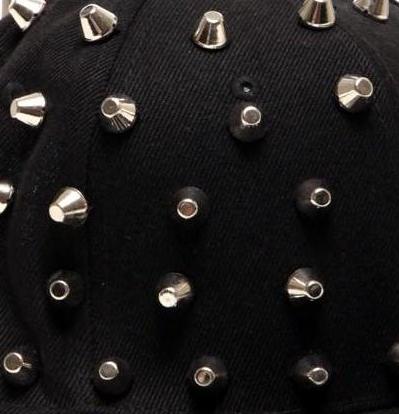
Texture: studded